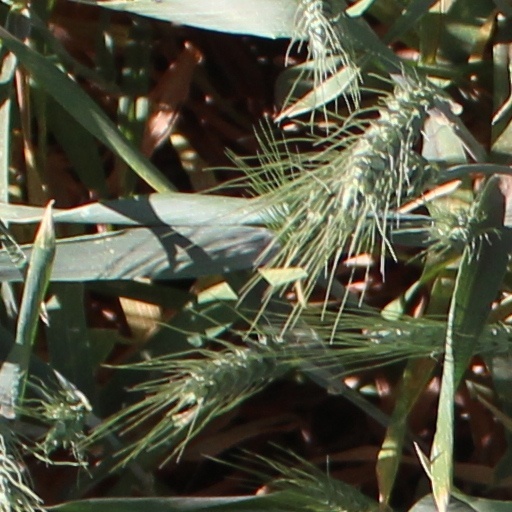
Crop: wheat